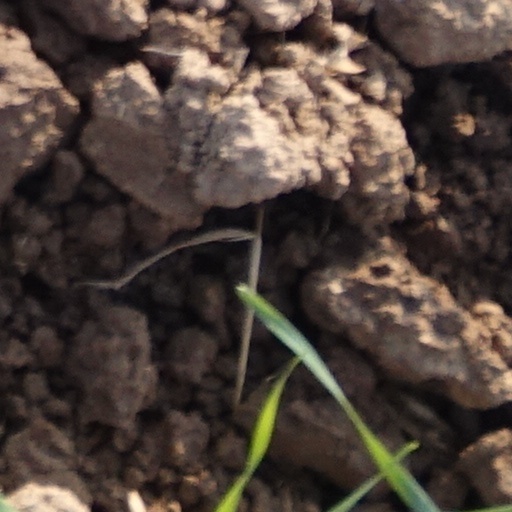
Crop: wheat